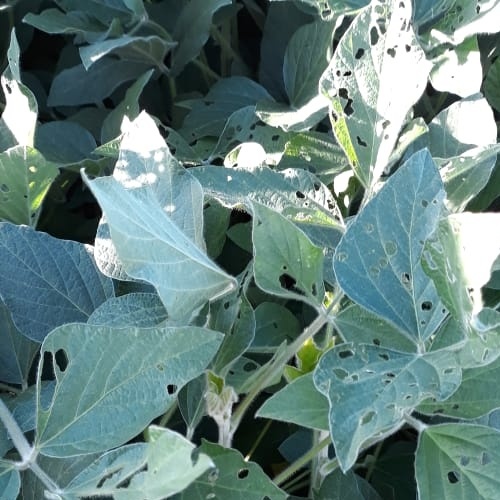
Label: Caterpillar